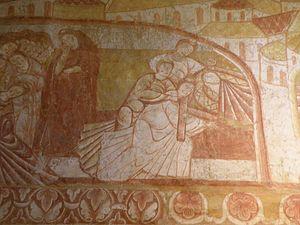
Épisode de l'enlèvement du corps de Saint Martin
Les fresques de l'église Saint-Martin de Vic sont le décor peint qui s'étend sur le chœur et l'abside de l'église Saint-Martin de Vic. Ces fresques uniques font la célébrité de l'église et du lieu. Elles ont été reconstituées à l'identique en deux lieux très différents : à la Cité de l'architecture et du patrimoine de Paris et à Naruto au Japon au Musée d'art Ōtsuka.